I. A. R. Wylie

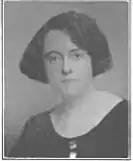
Ida R. Wylie

After spending three years in finishing school in Belgium, Wylie first studied in England, and later in Germany, where she also taught and began writing. Wylie's self-education at home meant she spent many hours making up her own stories to fill up time, and, at the age of 19, she sold her first short story to a magazine. For example, Wylie had a roommate named Esme who had been raised in India and so she wrote stories based on Esme's reminisces. Wylie went on to write at least five books based in India, "The Native Born, or, The Rajah's People" (1910); "The Daughter of Brahma" (1913); "Tristram Sahib" (1915); "The Temple of Dawn" (1915); and "The Hermit Doctor of Gaya" (1916). While living in Germany in the early 1910s, she wrote a number of books including "My German Year" (1910); "Rambles in the Black Forest" (1911); "The Germans" (1911); and "Eight Years in Germany" (1914). Her novel, "Towards Morning" (1918), was "perhaps the first in English to suggest that not all Germans were evil imperialists."